Soledad Anaya Solórzano

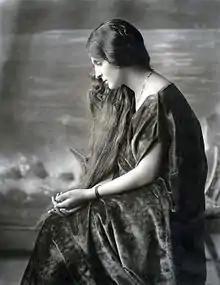

Soledad Anaya Solórzano (May 20, 1895 – February 24, 1978) was a Mexican educator and writer. She was founder and director of Secondary School No. 8, president of the Seminary of Pedagogical Studies, General Director of Secondary Education, and professor at the National Autonomous University of Mexico. Her book "Literatura española", a Spanish manual for the use of secondary school students, first published in 1941, has had thirty editions.